Ann Robinson (artist)

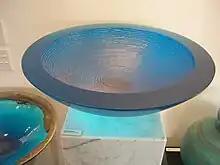
"Large Wide Bowl" (1997), a piece by Robinson purchased by architect Ron Sang

Robinson is one of the pioneers of the art of lost-wax casting for glass. She undertook extensive research and experimentation in the 1970s to perfect the art. Early on, when developing this process, Robinson had a year where every piece she made broke. As Beazley states "[i]t is … something of a triumph that she has learnt to control cooling processes, which in her larger pieces can take as long as three weeks." The Director of Milford Galleries in Dunedin, Stephen Higginson, further emphasizes the time and space required for Robinson to create her works: some pieces can in fact take up to two months to cool and need to be alone in the kiln during this cooling process.